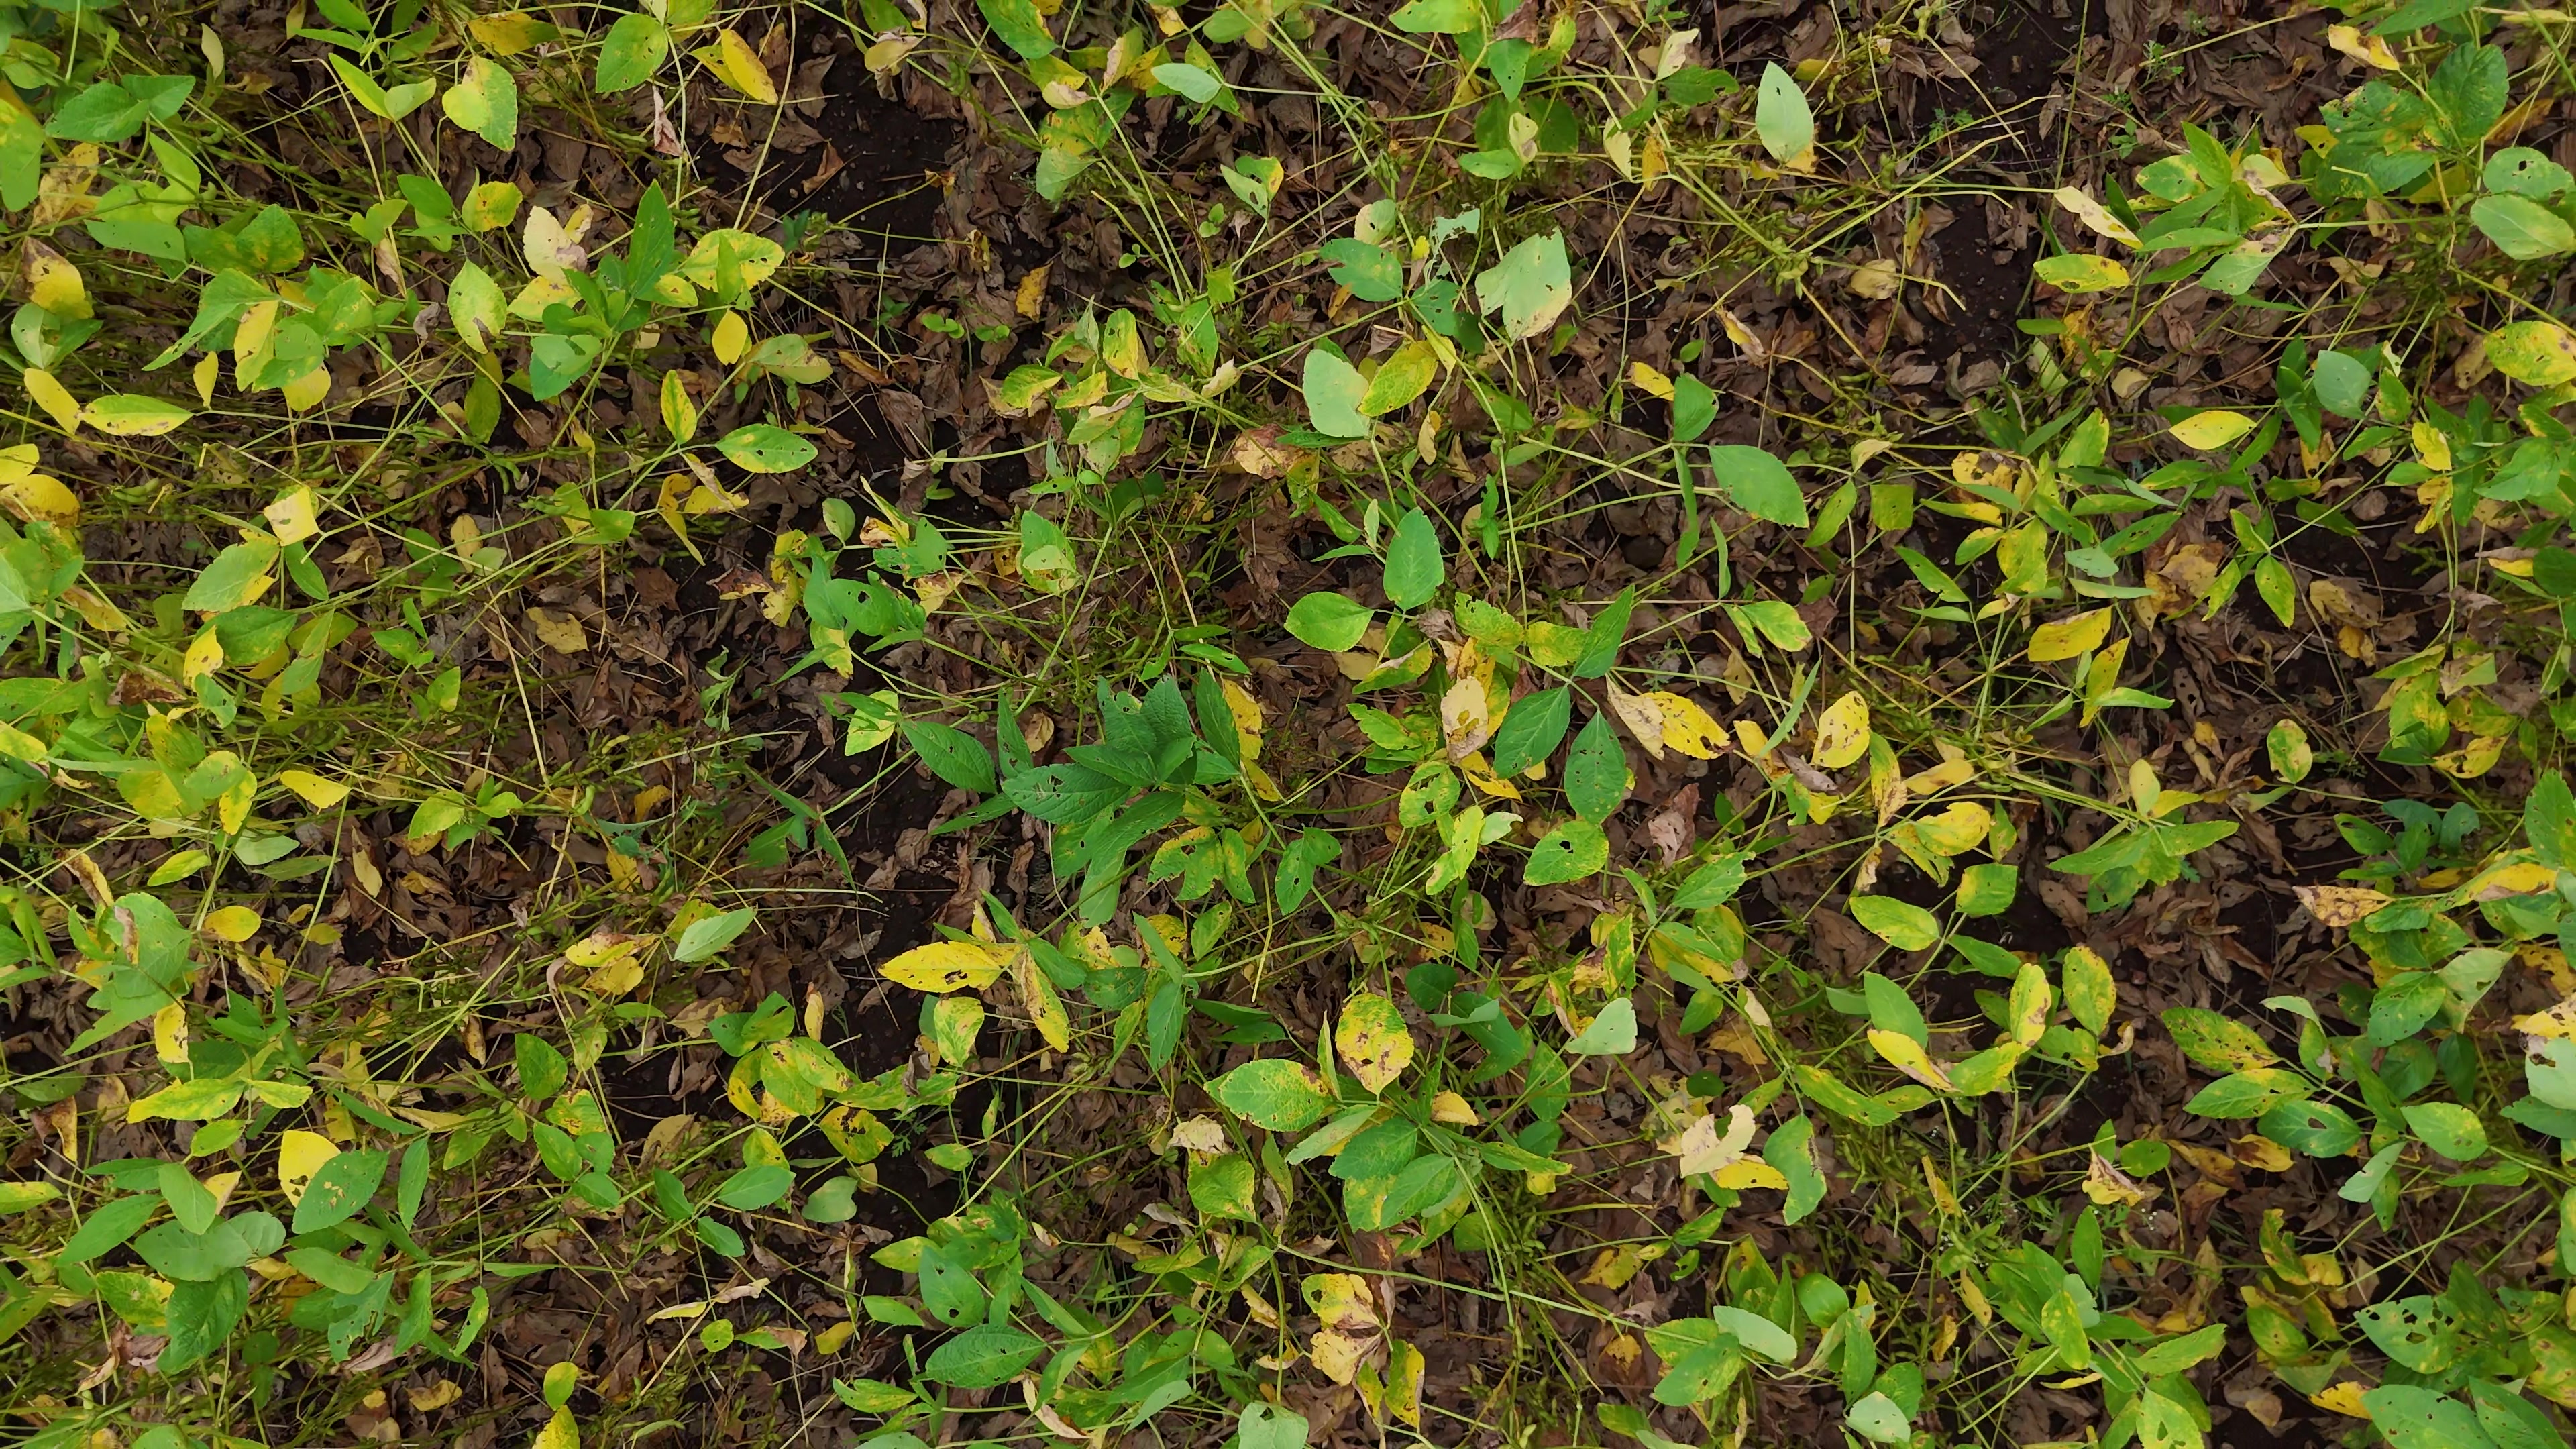
Label: Rust